Sacramento Valley Development Association

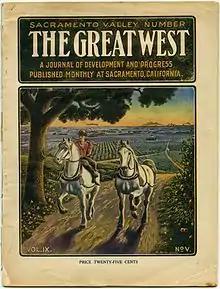
The Great West: A Journal of Development and Progress (September 1909)

The Development Association also published regular literature to promote their endeavors and attract consumers from within and to the area. Their very first venture was a 40-page illustrated article outlining the climate, soil, resources and advantages of all nine member counties. It was decided in December 1900 that their first buy would be in Sunset, a South Pacific-owned magazine aimed at promoting the West. Including the 15,000 copies printed by the State Board of Trade, 25,000 reached circulation in early 1901. Later in the year, they published an article in 30,000 copies of the "Overland Monthly", along with 10,000 in pamphlet form. Most of these early pamphlets were written by President Green himself under straightforward titles such as "Northern California and the Sacramento Valley" or "The Sacramento Valley as a field for profitable investment", while others embellished "The Best Spot on Earth is the Sacramento Valley". One pamphlet from 1911 boasted of "one of the great valleys of the world, with a vast and fertile soil area. It produces great quantities of precious metals and structural materials. It is blessed with an abundant water supply, and an agriculture much more diversified than is found anywhere else on the face of the earth."